Western Fraternal Life Association

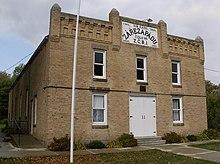
Lodge Zare Zapadu #44 in Freeborn County, Minnesota

The Western Fraternal Life Association, previously known as "Zapadni Ceska Bratrska Jednota" is a fraternal benefit society and financial services organization in the United States. The association has its roots in the Czech and Slovak immigrant community of the 19th century. It was once the second largest Czech-American freethought fraternity in the United States.